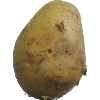
Label: white_potato